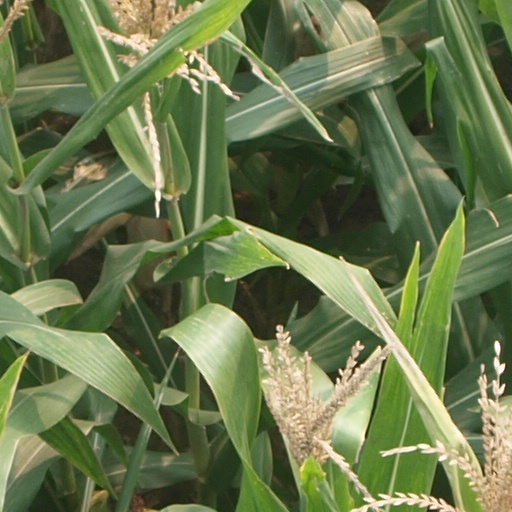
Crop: maize; corn